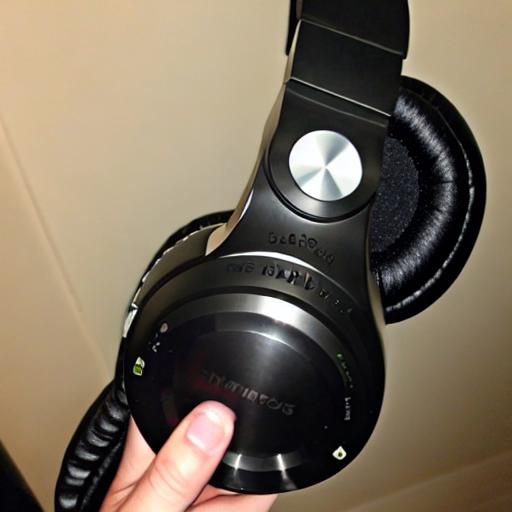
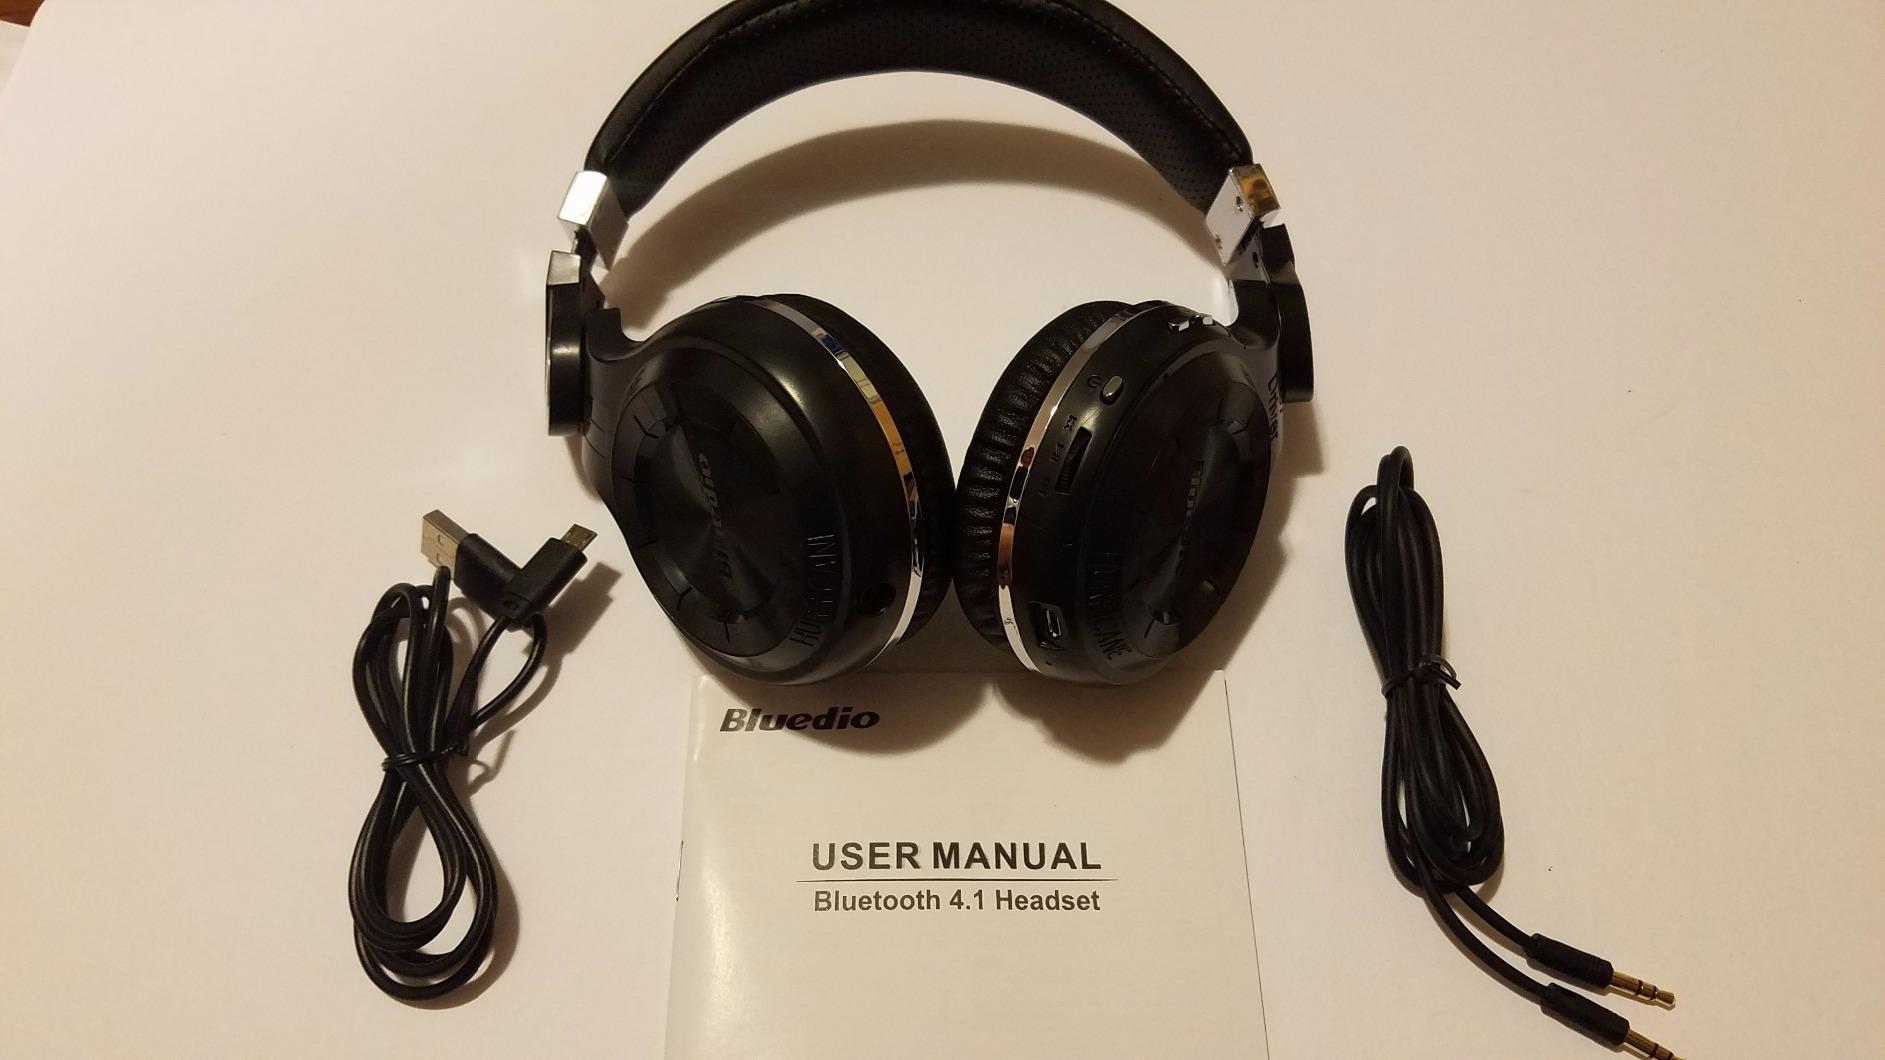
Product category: headphones
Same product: no